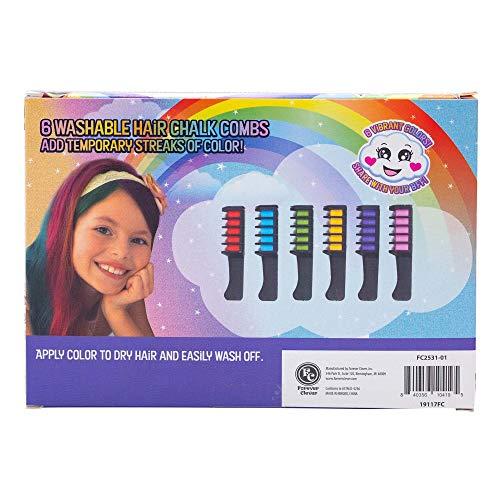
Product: Unicorn Magic Hair Chalk Combs 6 Pack, Toy
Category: Toys & Games | Arts & Crafts | Drawing & Painting Supplies | Chalk
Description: Combs allow for easy application.
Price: $12.99
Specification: ProductDimensions:5.8x0.6x4.1inches|ItemWeight:3.2ounces|ShippingWeight:3.2ounces(Viewshippingratesandpolicies)|ASIN:B000JJJ6XE|Itemmodelnumber:CT-FC2531|Manufacturerrecommendedage:6yearsandup